Desmond Hall and Castle

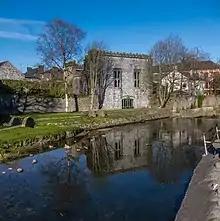
Castle buildings overlooking the River Ara

Desmond Hall and Castle are located on south of the main square in the western end of Newcastle West.